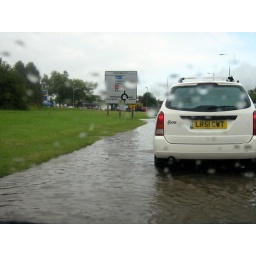
The road water was very deep around Covingham and Greenbridge!!!